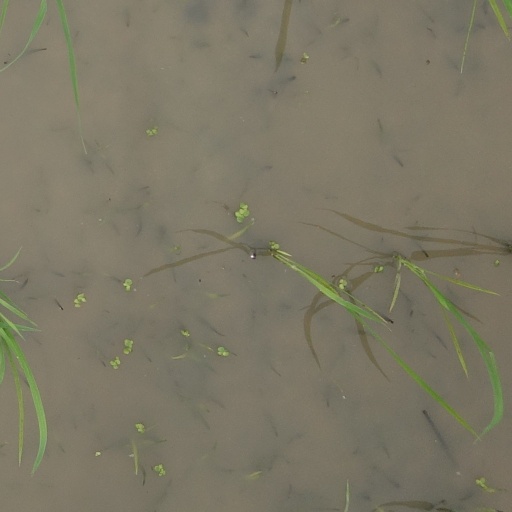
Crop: rice